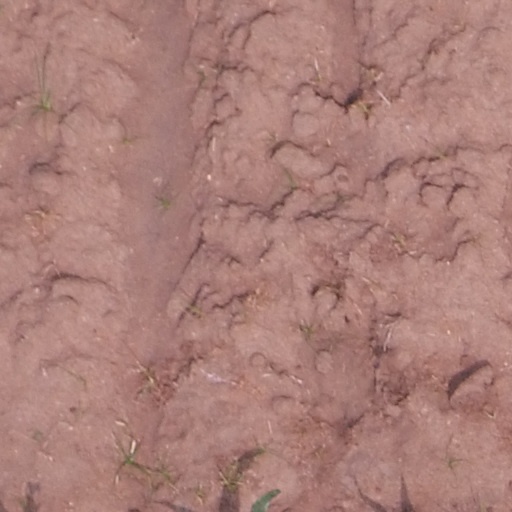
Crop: maize; corn